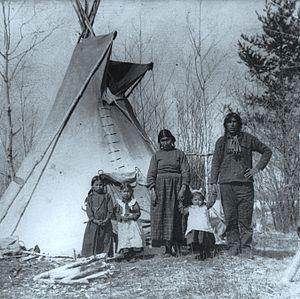
Photographie, Famille autochtone près de Prince Albert, Sask., 1919, Walter Cross, Gélatine argentique, 13 x 14 cm
La Saskatchewan est une province de l'Ouest du Canada, située dans la région des prairies, entourée à l'ouest par l'Alberta, au nord par les Territoires du Nord-Ouest et à l'est par le Manitoba. La Saskatchewan comporte également une frontière au sud avec les États américains du Montana et du Dakota du Nord. Elle s'étend sur une superficie de 651 900 km² et compte une population de 1 098 352 habitants en 2016. La plus grande ville est Saskatoon et la capitale Regina.